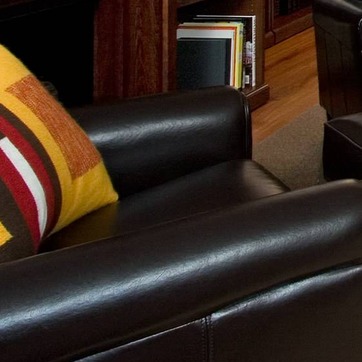
Material: leather